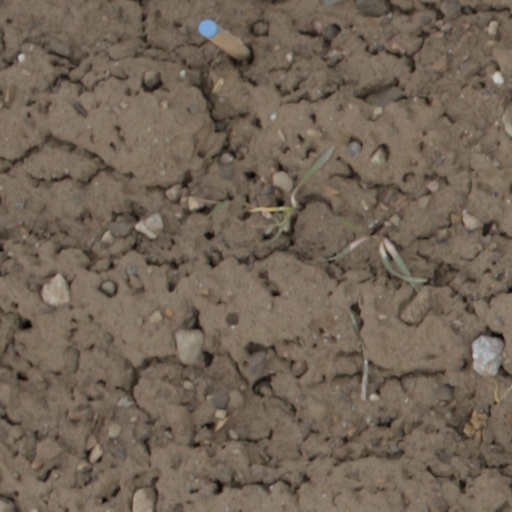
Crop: wheat